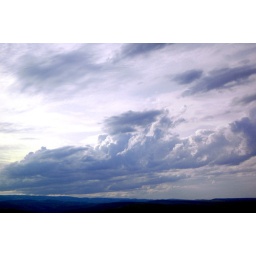
clouds over The Gorge in George, WA, as we relaxed on the hill during this year's Sasquatch Music Festival